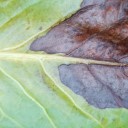
Label: Phoma